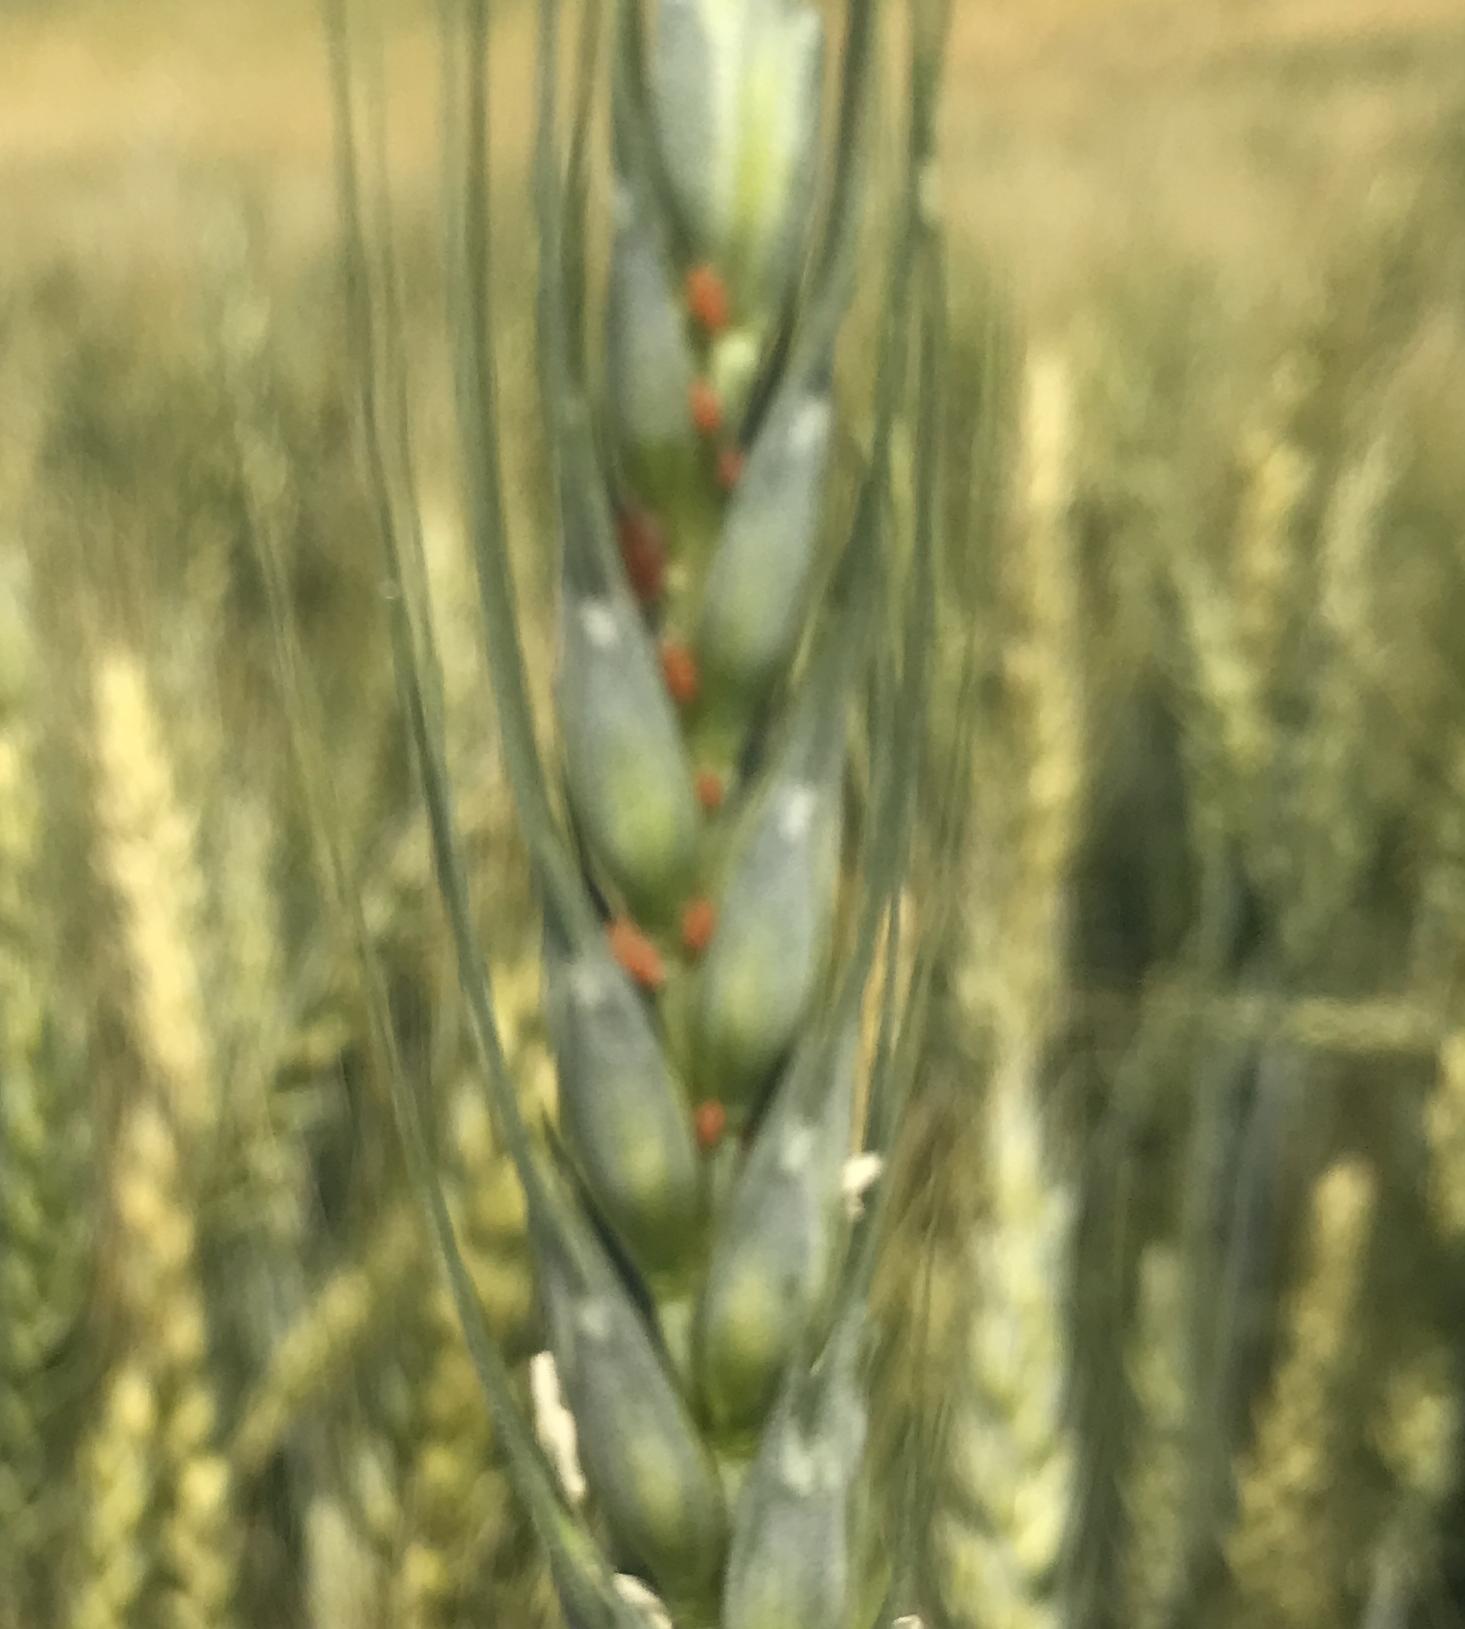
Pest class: english_grain_aphid